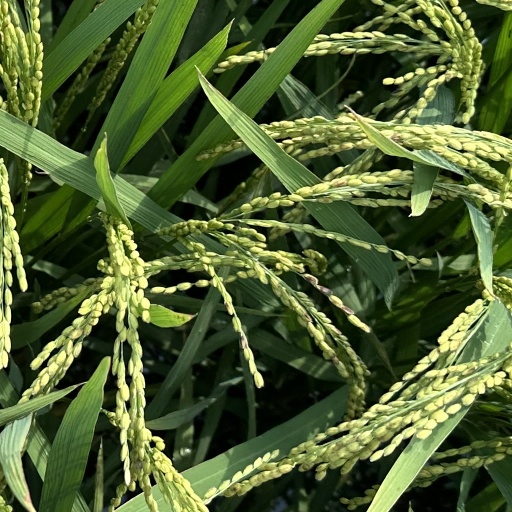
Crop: rice